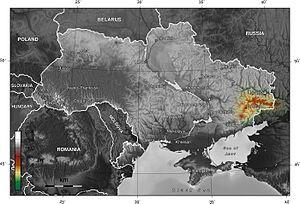
Le plateau du Donets ou monts Donecky sont un ensemble de collines et de plateaux de l'Est de l'Ukraine et de l'oblast russe de Rostov. Il est entouré au nord et à l'est par le Donets, au sud par la mer d'Azov et à l'ouest par le Dniepr.